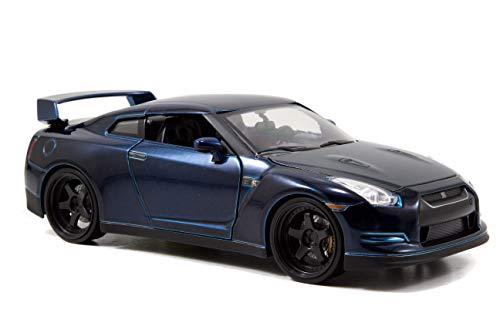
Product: Fast & Furious Nissan GTR Blue 1:24 Diecast By Jada Toys
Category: Toys & Games | Play Vehicles | Die-Cast Vehicles
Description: Opening trunk.
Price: $19.99